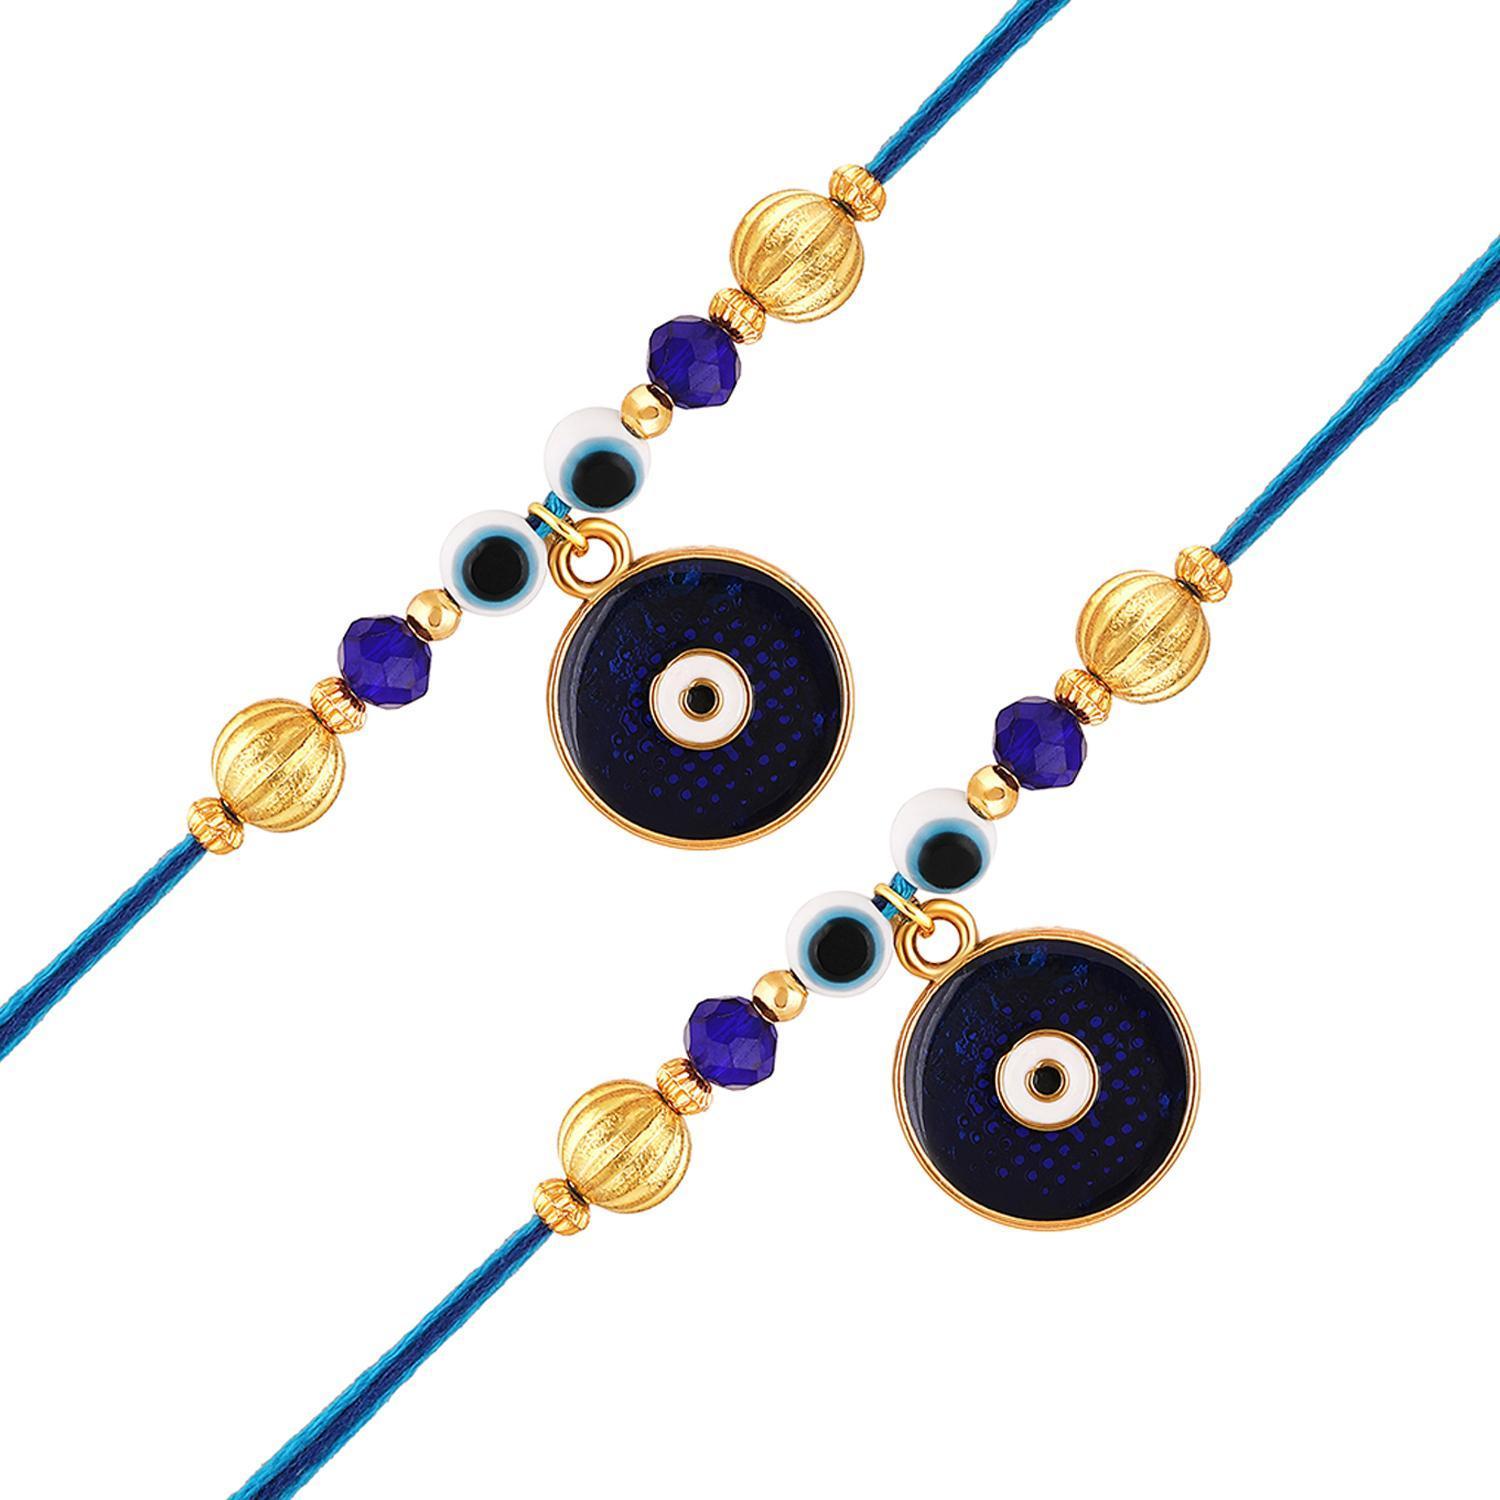
 Mahi Combo of 2 Evil Eye Rakhi's with Meenakari Work and Shiny Crystals for Bhaiya, Brother, Bhai, Bro (RCO1105696G)
Type: Rakhis
Brand: Mahi
Price: Rs. 299
 Celebrate Raksha Bandhan with our exquisitely crafted Rakhi, designed to strengthen the bond between siblings. This traditional Rakhi features intricate beadwork and durable thread, ensuring it stands the test of time. Handmade with care, each Rakhi is a unique and meaningful gift for your brother. Each Rakhi carries heartfelt blessings and good wishes for your brother's well-being and success. Celebrates the bond of love and protection between siblings, a cherished tradition in Indian culture.
Features: The Rakhi is adorned with vibrant colors and attractive embellishments that add a touch of elegance to the celebration.,Content in Box : 2 Rakhi's ; Cultural Significance: This beautiful Rakhi will acknowledge your love for Your Brother with the promise that your bond with him will grow stronger as time goes on.,Vibrant Colors: Adding bright and playful colors to the celebration will make it stand out and make it more enjoyable.,Celebrate the bond of love and protection with our exquisite Rakhis. Share the joy of Raksha Bandhan Festival with this beautiful Rakhi, a token of love, protection and blessings.,Adjustable Size and Easy to tie: Designed to fit wrists of all sizes. It is simple and easy to tie the Rakhi securely and effortlessly.
Included: 2 Rakhis